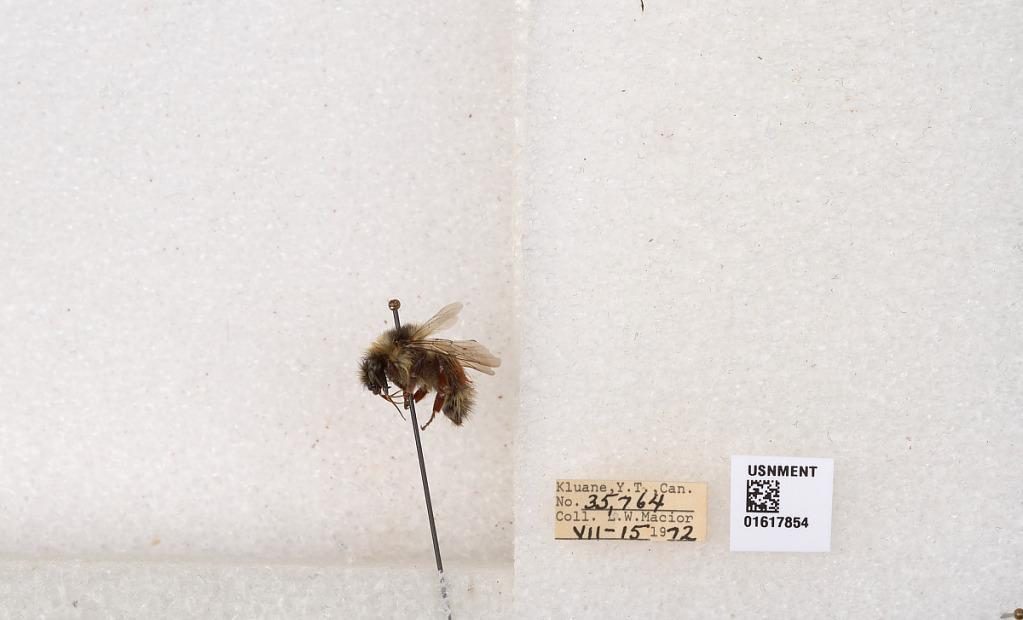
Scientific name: Bombus (Pyrobombus) sylvicola Kirby
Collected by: L. Macior
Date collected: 1972-7-15
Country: Canada
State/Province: Yukon Teritory
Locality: Kluane National Park and Reserve
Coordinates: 60.7493, -139.504